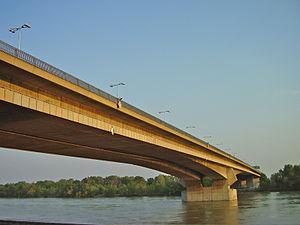
Cette liste contient les ponts présents sur le Danube.